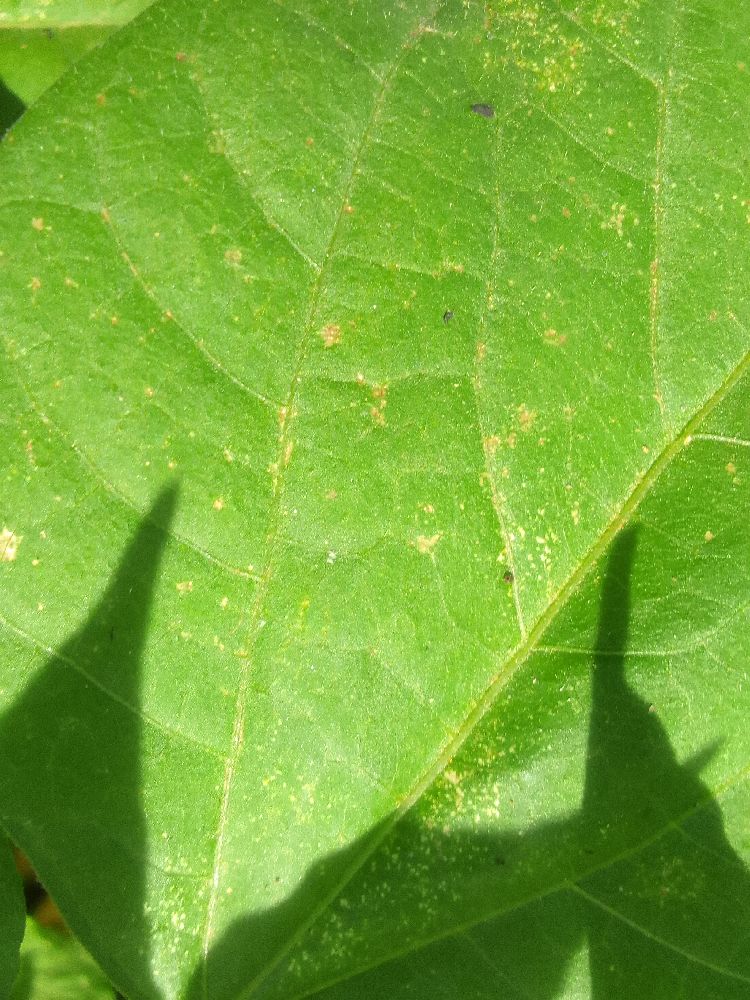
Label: healthy